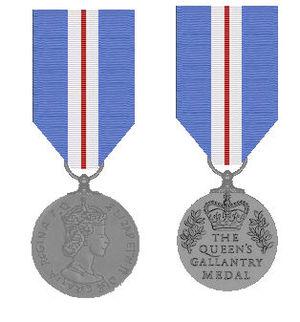
La Médaille de la bravoure de la Reine est la décoration civile de troisième niveau du Royaume-Uni et du Commonwealth.